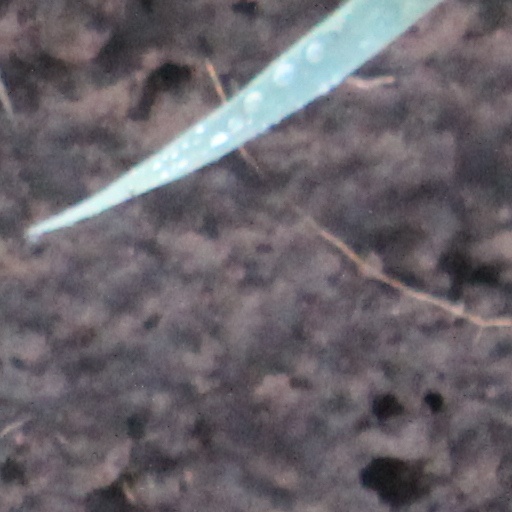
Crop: wheat